Laura E. Richards House

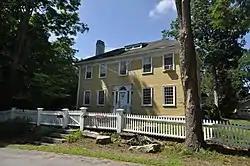

The Laura E. Richards House was a historic house located in Gardiner, Maine. Built 1810, it was a fine local example of Federal period architecture. It was primarily known as the home of Pulitzer Prize-winning author Laura E. Richards during the majority of her writing career. It was listed on the National Register of Historic Places in 1979.